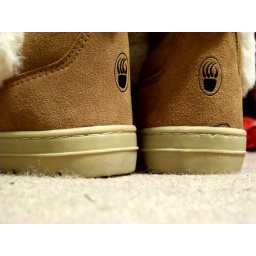
003/365 - one foot in your bedroom and one foot out the door